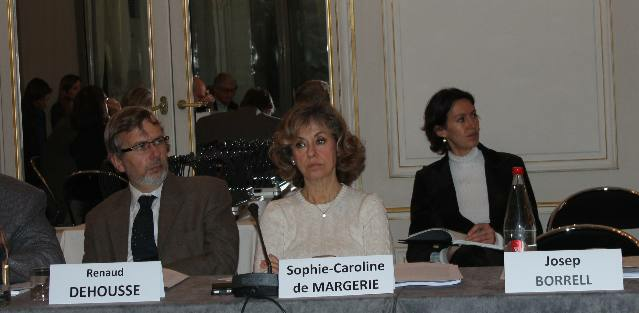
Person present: Yes